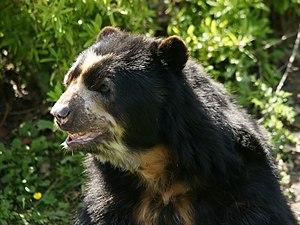
L'Ours à lunettes est une espèce d'ursidé de la sous-famille des Tremarctinae et qui est présent en Amérique du Sud. Il est l'unique espèce du genre Tremarctos et le seul ursidé d'Amérique du Sud.
Le Zoo de Chester est un parc zoologique anglais situé sur plusieurs communes des environs de Chester, près de Liverpool, dans le Cheshire. Ouvert en 1931, il est géré par une association reconnue d'utilité publique, la North of England zoological society. Il accueille en moyenne plus d'un million de visiteurs par an, héberge autour de 3 000 animaux et s'étend sur 45 hectares.